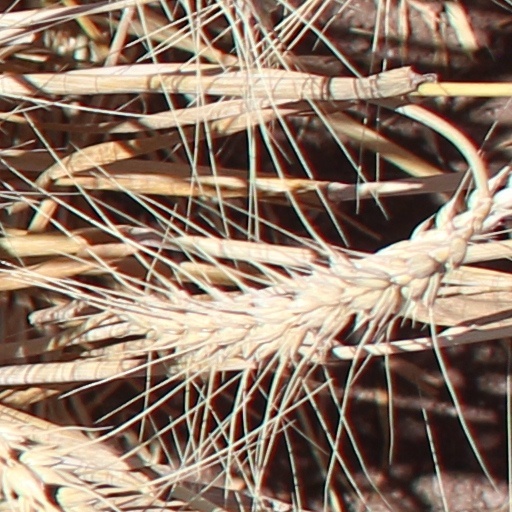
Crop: wheat